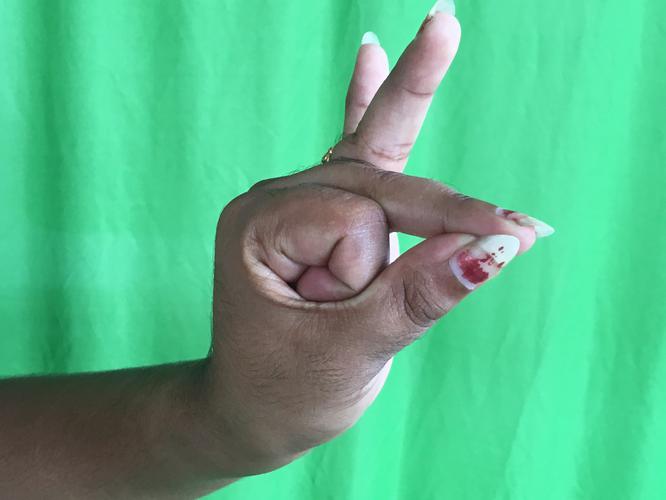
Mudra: Bramaram
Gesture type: single_hand